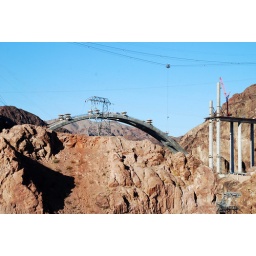
The Hoover Dam bypass bridge over the Colorado river